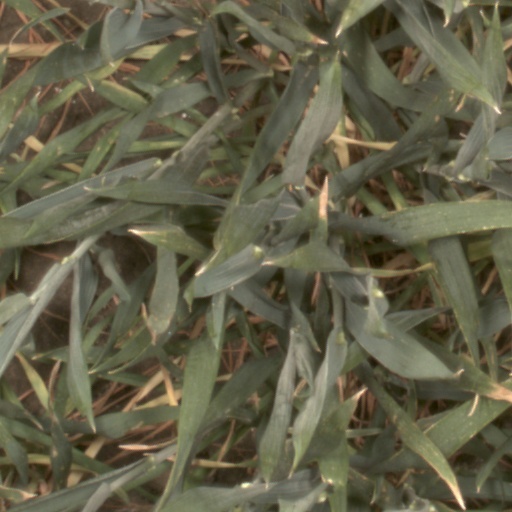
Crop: wheat